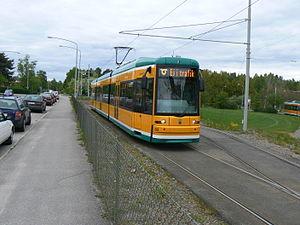
Le tramway de Norrköping, circule depuis 1904 dans la ville de Norrköping en Suède, il est géré par la société Östgötatrafiken. Norrköping est une des rares villes suédoises à avoir conservé ses tramways avec Göteborg et Stockholm.